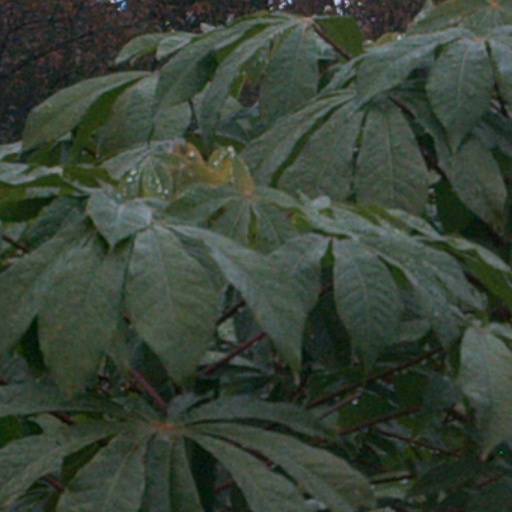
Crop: cassava